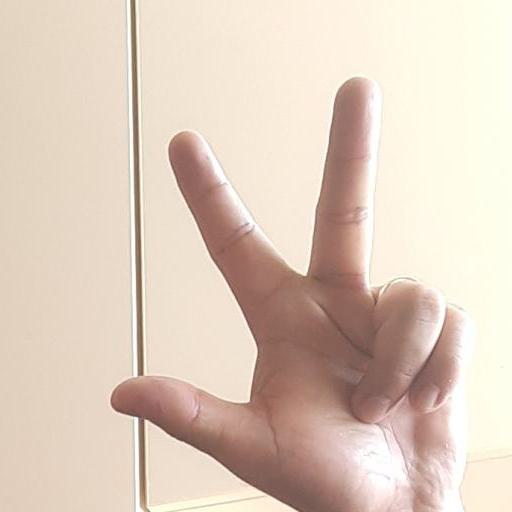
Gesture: three2